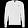
Label: Pullover